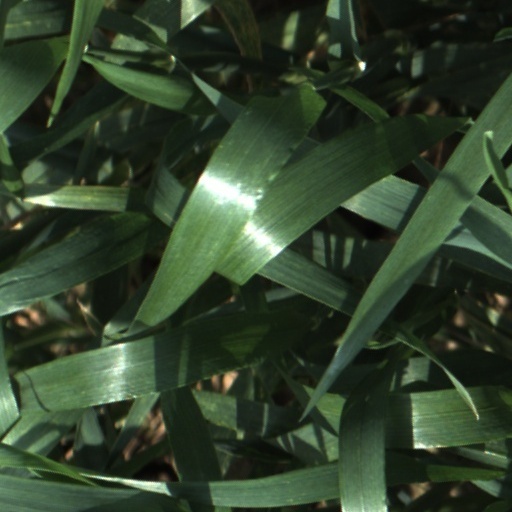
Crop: wheat